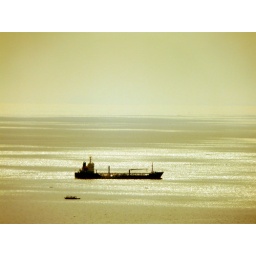
A boat and a ship in Manila Bay